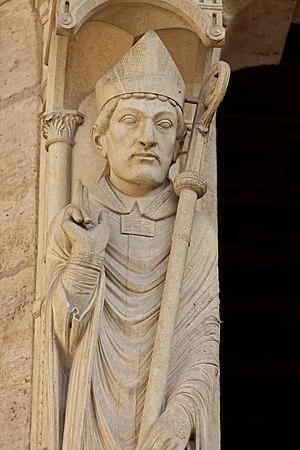
Villabé est une commune française située à trente et un kilomètres au sud-est de Paris dans le département de l’Essonne en région Île-de-France. Délimité au sud et à l'est par le dernier méandre de l'Essonne avant sa confluence avec la Seine, entre l'extrémité est du plateau agricole du Hurepoix et la vallée de la rivière, le territoire de la commune s'inscrit dans un paysage de transition qui a longtemps structuré l'activité humaine de ses habitants.
Saint Marcel fut le neuvième évêque de Paris. Il est fêté par l'Église catholique le 1er novembre.